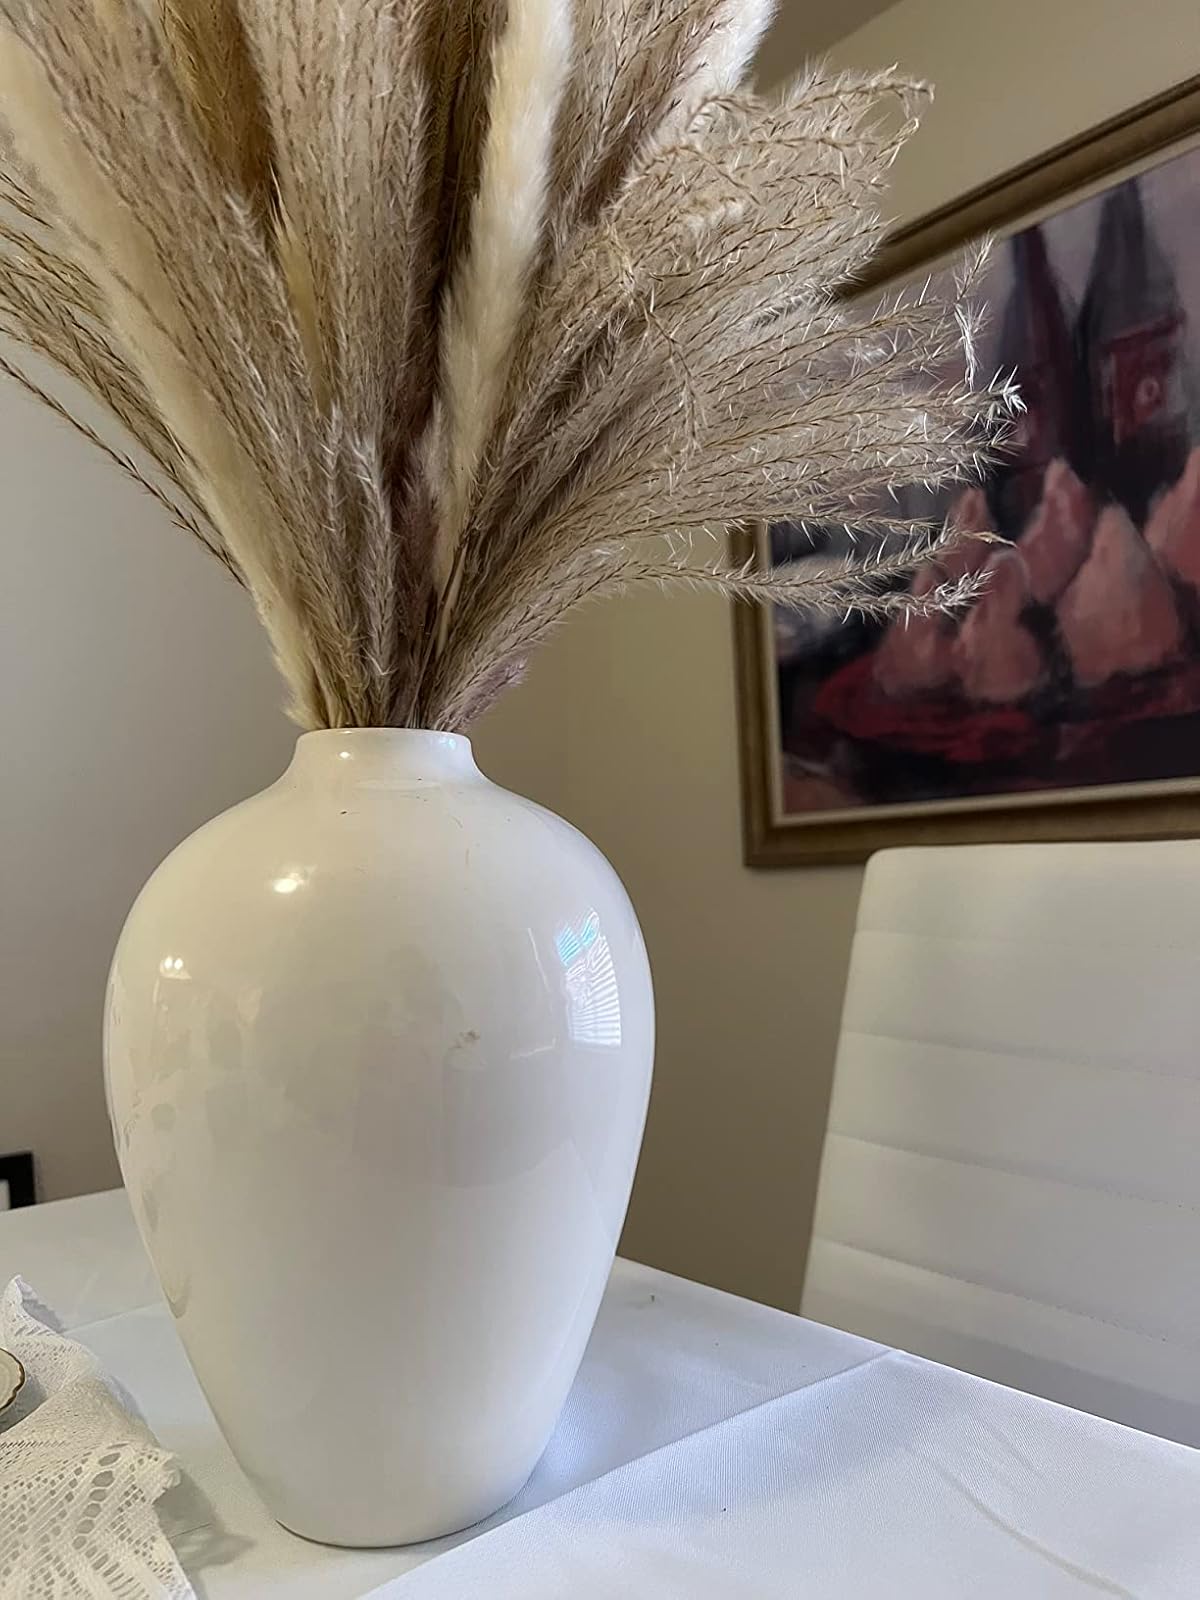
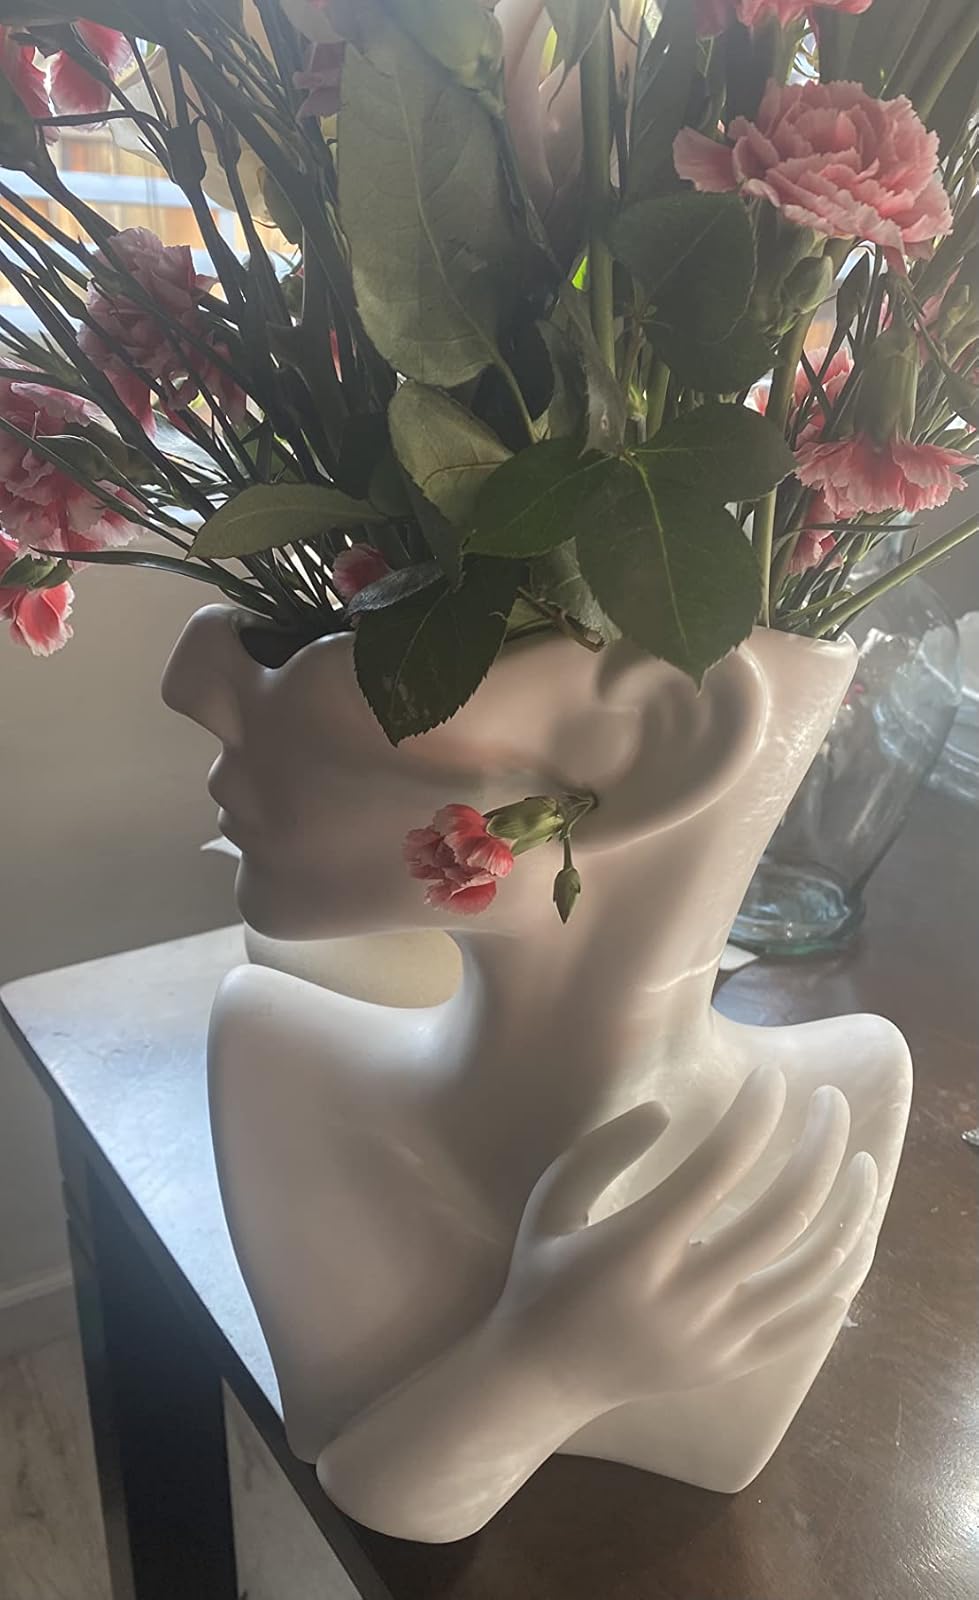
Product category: vase
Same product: no